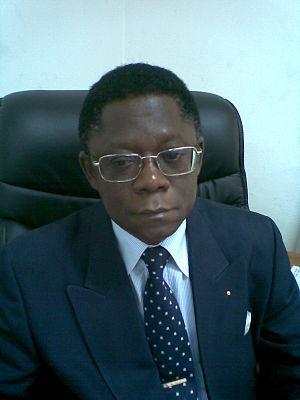
Théodore Holo en 2010
Théodore Holo, né le 15 avril 1948 à Porto-Novo en République du Bénin – alors le Dahomey –, est un juriste, professeur des universités et homme politique béninois. Plusieurs fois ministre, après avoir présidé la Haute Cour de justice du Bénin pendant quatre ans, il préside le cinquième mandat de la Cour constitutionnelle depuis le 10 juin 2013.